Montecatini Terme

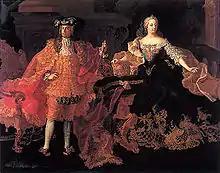
Francesco I di Lorena and Maria Teresa d'Austria. Portrait dressed for their coronation in 1745.

Francesco I of Lorraine and Maria Teresa of Austria went to Florence in 1739 and stayed there for three months. They then entrusted the government to a Council of Regency that operated until 1765. The Regency tried to resolve promptly the problem of reclaiming the marshes, but the whole thing was more difficult than expected. In those years, epidemics, fevers and famines again appeared. To solve the problem it was necessary to settle the land near the "padule" by channeling the springs that were stagnating in the Valdinievole and invigorating the agriculture and livestock. In 1765, with the death of Francesco, Pietro Leopoldo assumed the title of Grand Duke, as his mother, Maria Teresa of Austria, had scrupulously prepared him for the responsibilities of reigning. Unfortunately, as a second son, he only inherited the throne in Vienna during the last two years of his life (1790–92). In 1765 he arrived in Tuscany and immediately proved himself open to innovation. During his regency he reformed governance from Palazzo Pitti into towards a far more progressive government than his predecessors. He was also an innovator in the management of the economy, public administration, health and science. He went several times to Montecatini to understand first-hand the problems of the Valdinievole and as a result the story of the baths began with the Grand Duke Leopold of Tuscany. He had the territory inspected by scholars and tried to make the just and reasonable decisions for it. The Grand Duke went to Montecatini in 1772 and ordered the demolition of the locks and the weirs of Ponte a Cappiano. The channeling of the thermo-mineral waters and the restoration of the city began. Pietro Leopoldo returned many times, even with his family, to Montecatini to check the state of the works. On 1 March 1790 he left Florence to return for Vienna to succeed his brother Josef who had died.